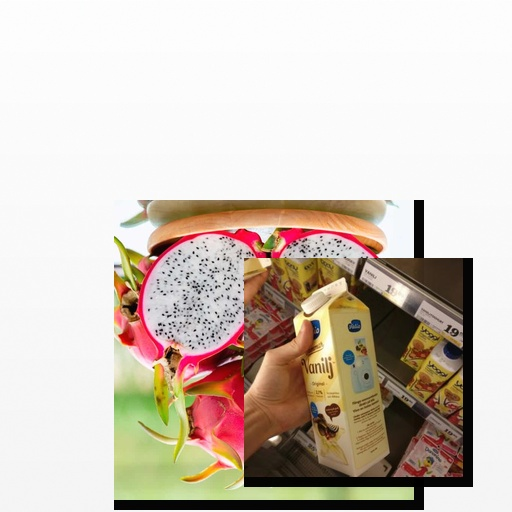
Food items: vanilla_yogurt, dragon_fruit